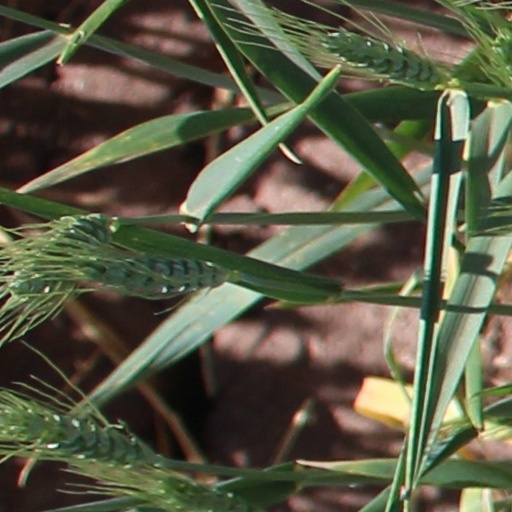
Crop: wheat